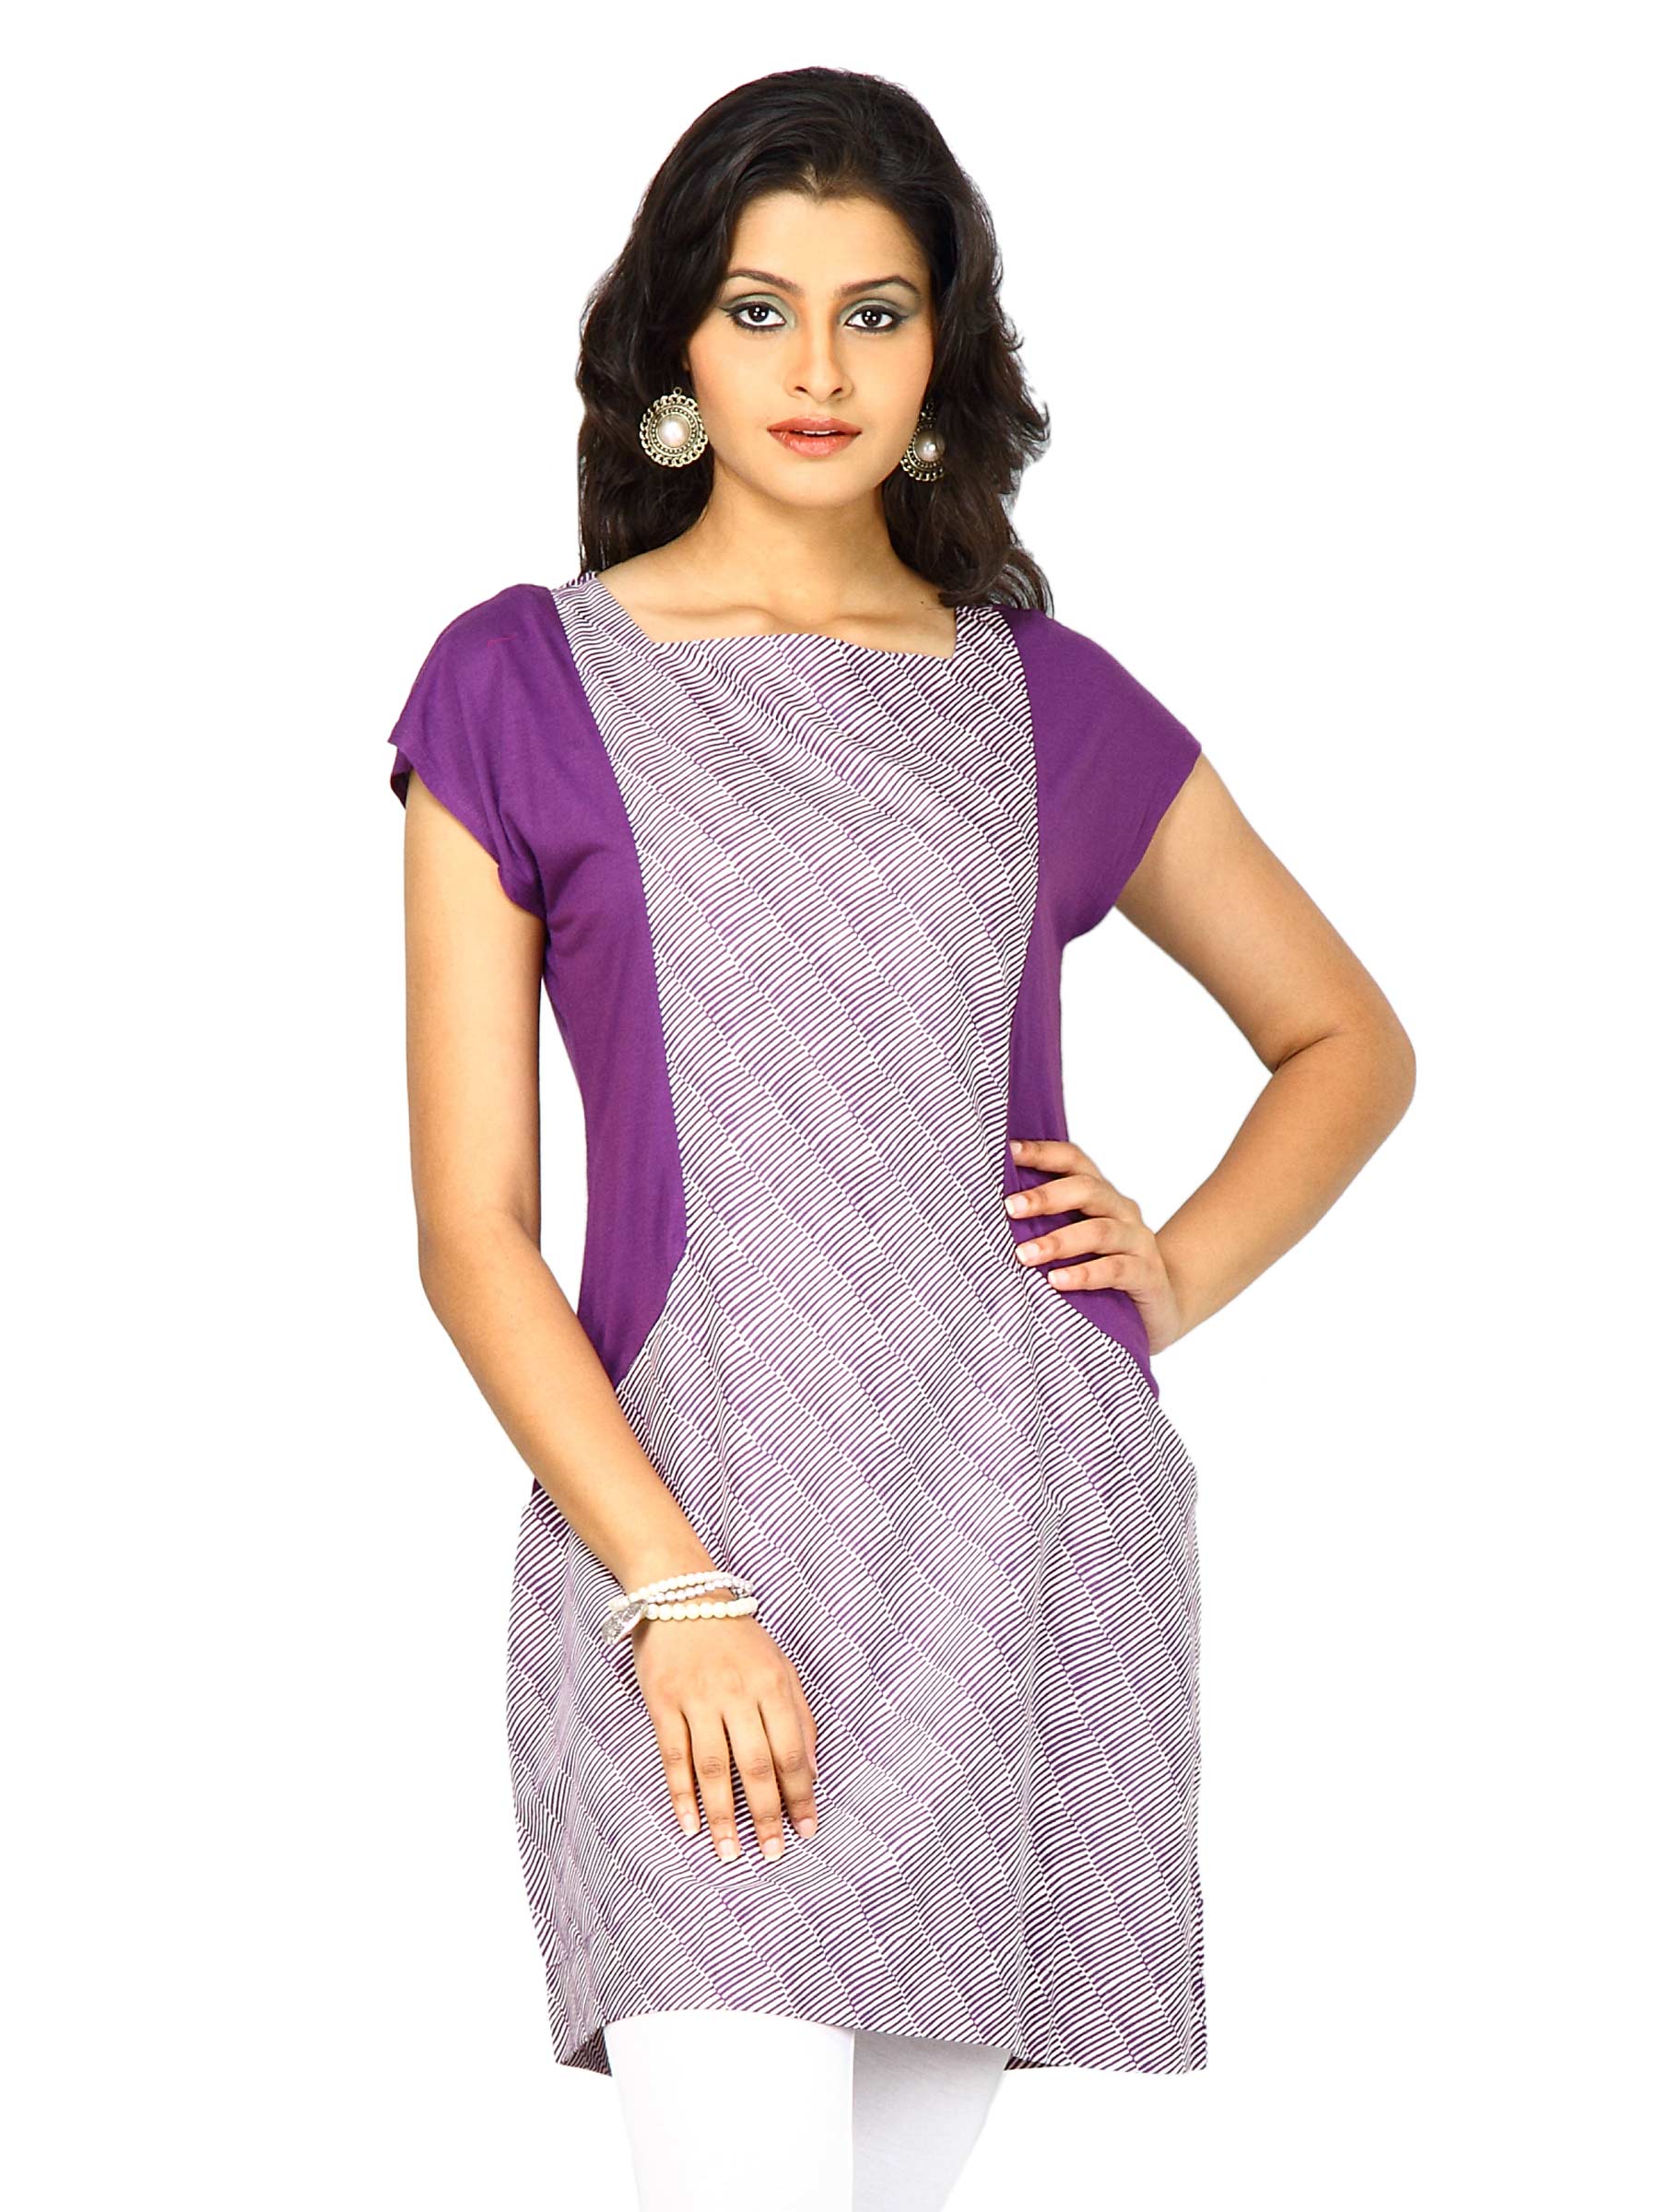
W Women Square Neck Short Sleeve Purple Tunic
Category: Apparel / Topwear / Tunics
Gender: Women
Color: Purple
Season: Summer 2011
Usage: Casual